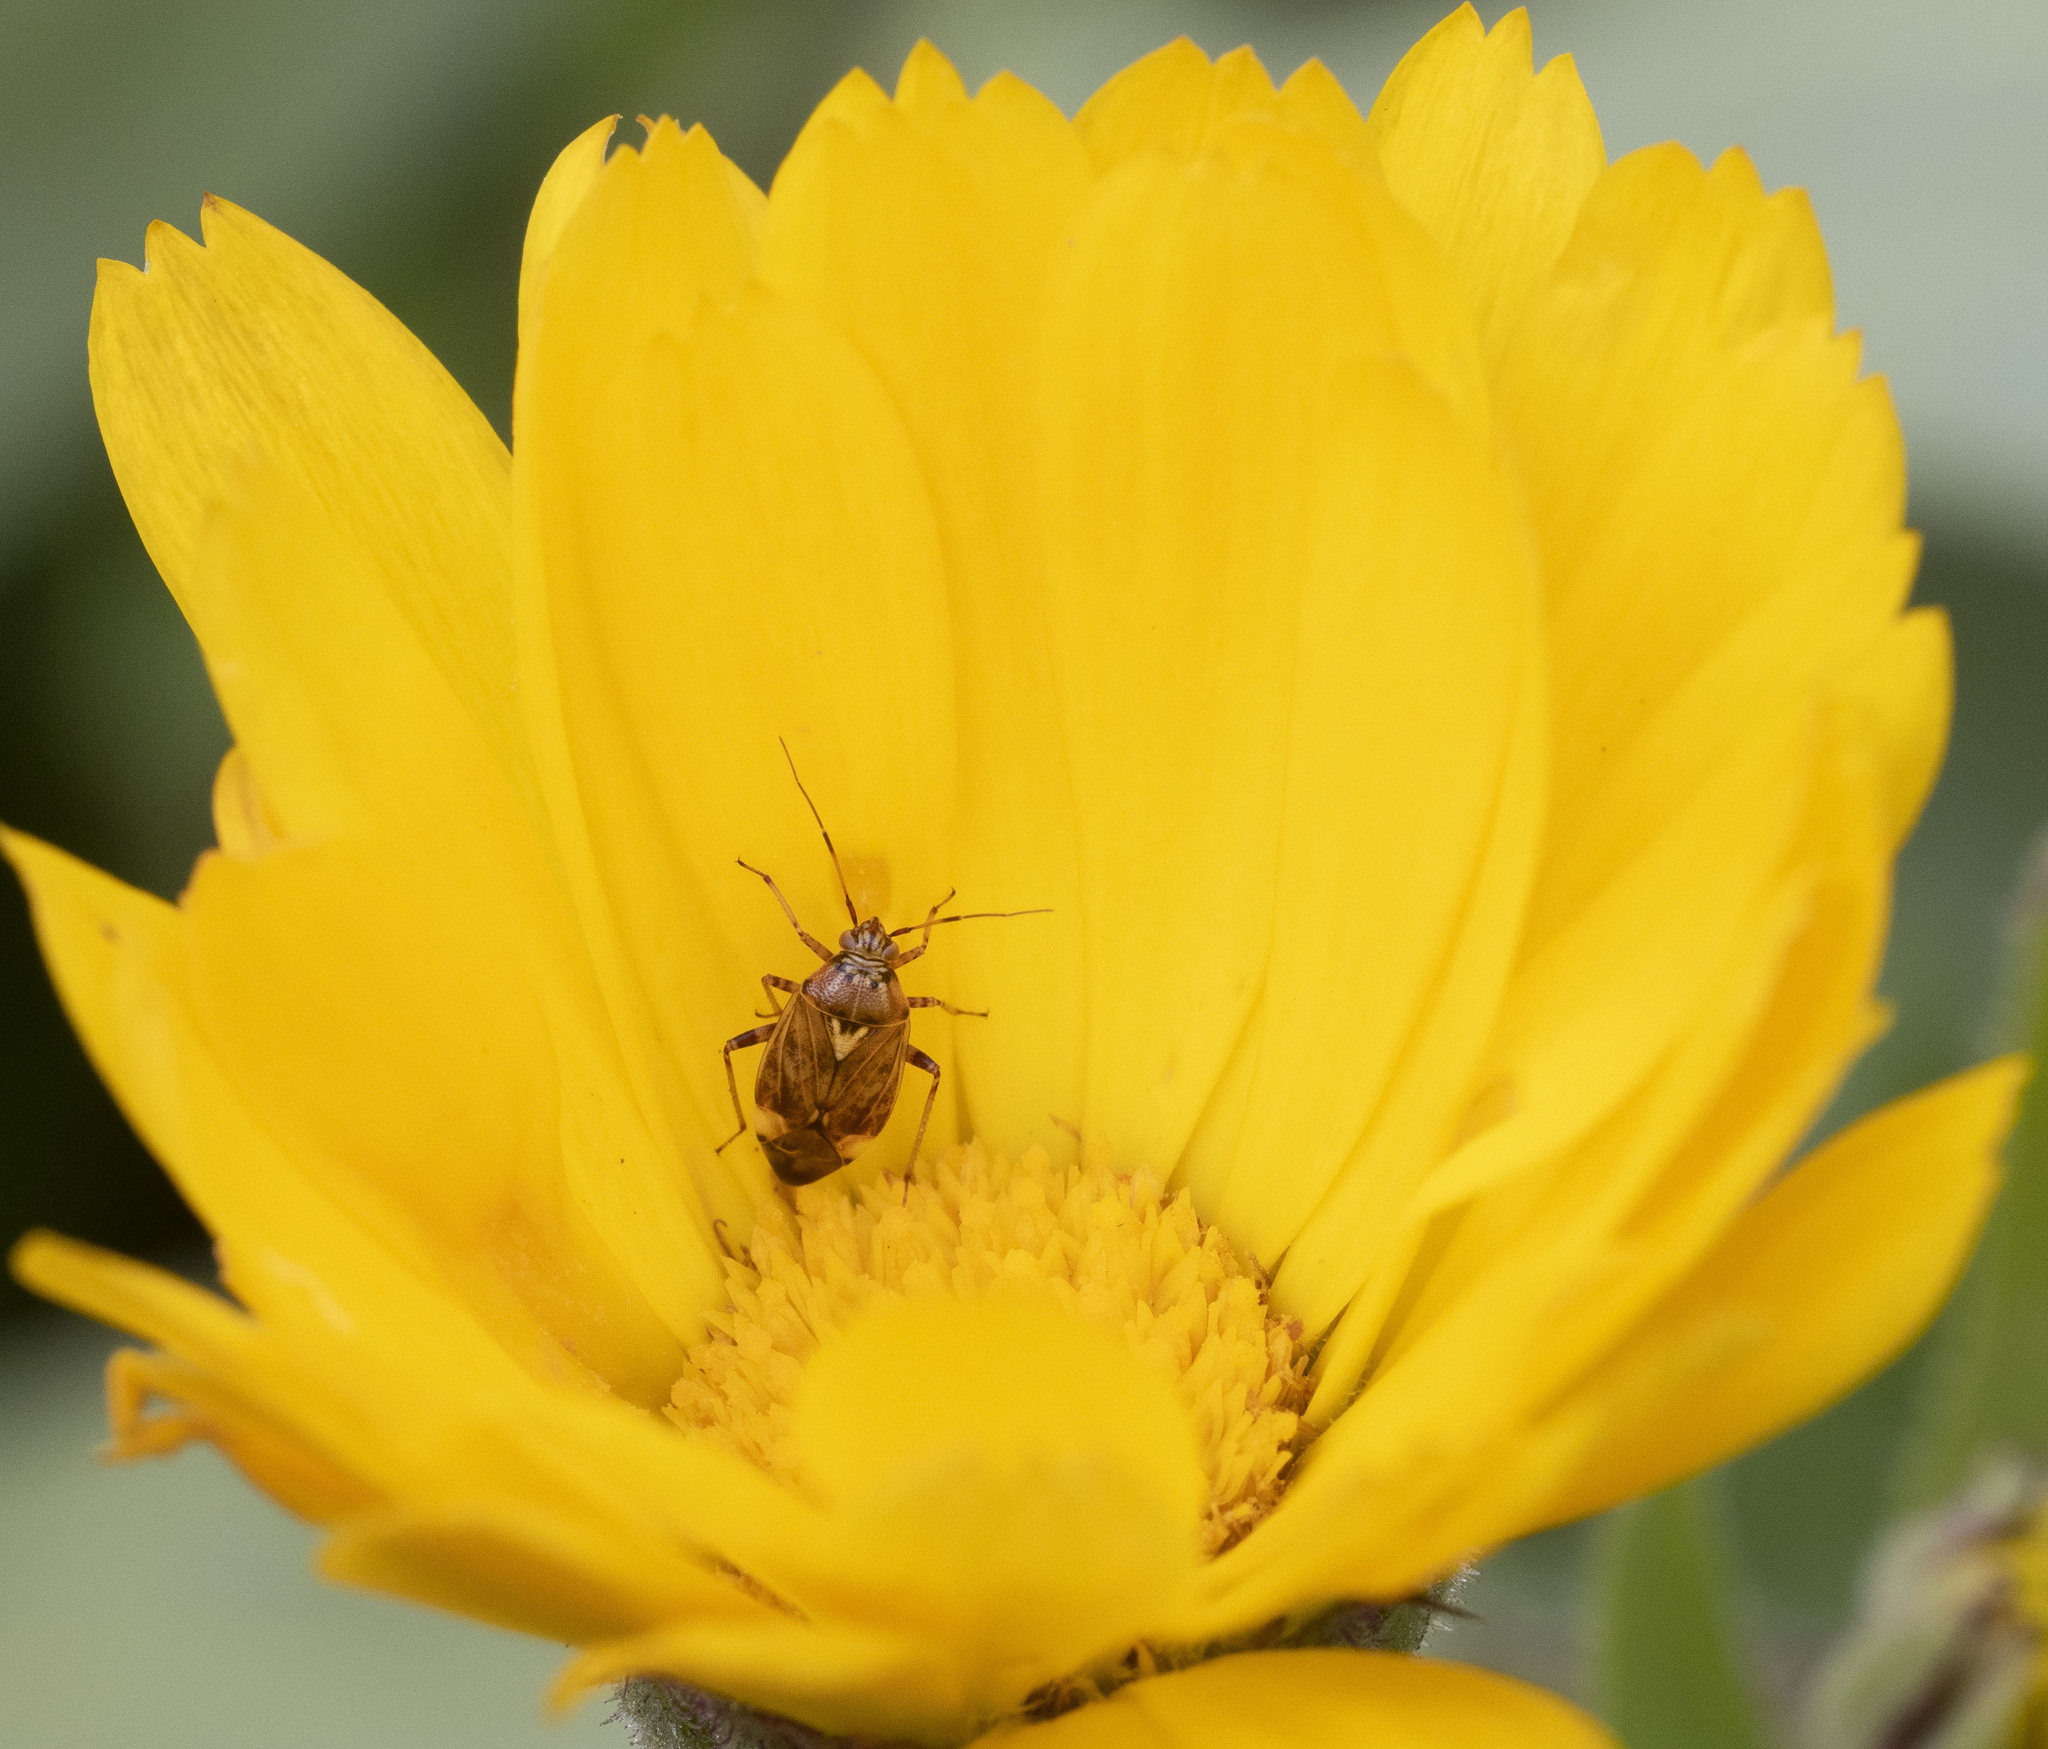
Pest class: lygus_bug